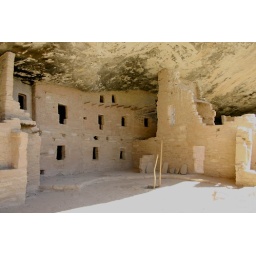
Anazasi cliff dwelling in Meas Verde National Park, Colorado. The door in the floor gives access to a kiva.